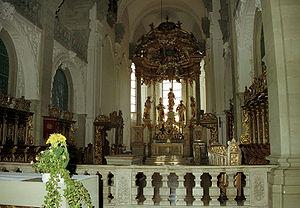
Les abbayes de la grande et petite Comburg ont été des établissements religieux, respectivement fondés aux XIᵉ et XIIᵉ siècles sur un promontoire rocheux ou sur un versant de la vallée du Kocher au niveau du village de Steinbach, annexe de la communauté de communes de Schwäbisch Hall. La première et plus grande abbaye fut un monastère bénédictin masculin avant de devenir un chapitre collégial noble ; la seconde fut initialement un couvent de femmes soumis à la règle bénédictine, puis une prévôté de l’abbaye de la grande Comburg, puis un couvent de capucins et enfin brièvement un couvent de sœurs franciscaines.